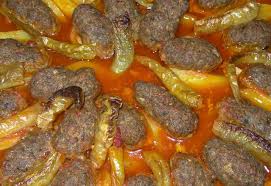
Yemek: izmir_kofte